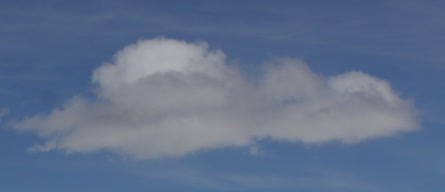
Cloud type: Cumulus